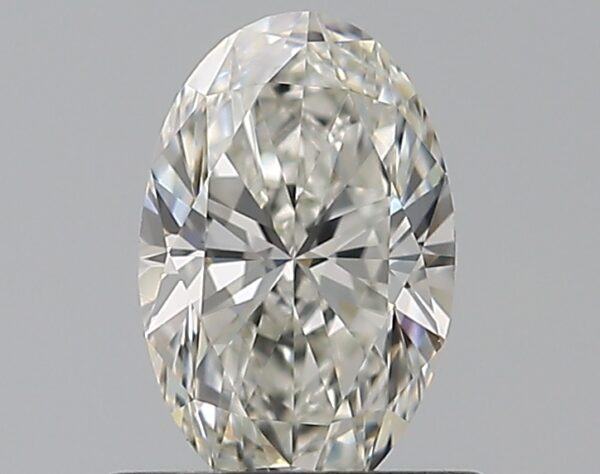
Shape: oval
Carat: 0.6
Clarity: VVS2
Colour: H
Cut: EX
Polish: EX
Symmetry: VG
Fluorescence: N
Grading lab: GIA
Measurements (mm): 6.97 x 4.51 x 2.84